Blake Gopnik

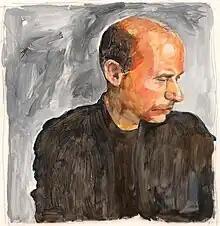
2011 portrait of Gopnik by Carole Freeman

Blake Gopnik (born 1963) is an American art critic who has lived in New York City since 2011. He previously spent a decade as chief art critic of "The Washington Post", prior to which he was an arts editor and critic in Canada. He has a doctorate in art history from Oxford University. He is the author of "Warhol", a biography of the American artist Andy Warhol.